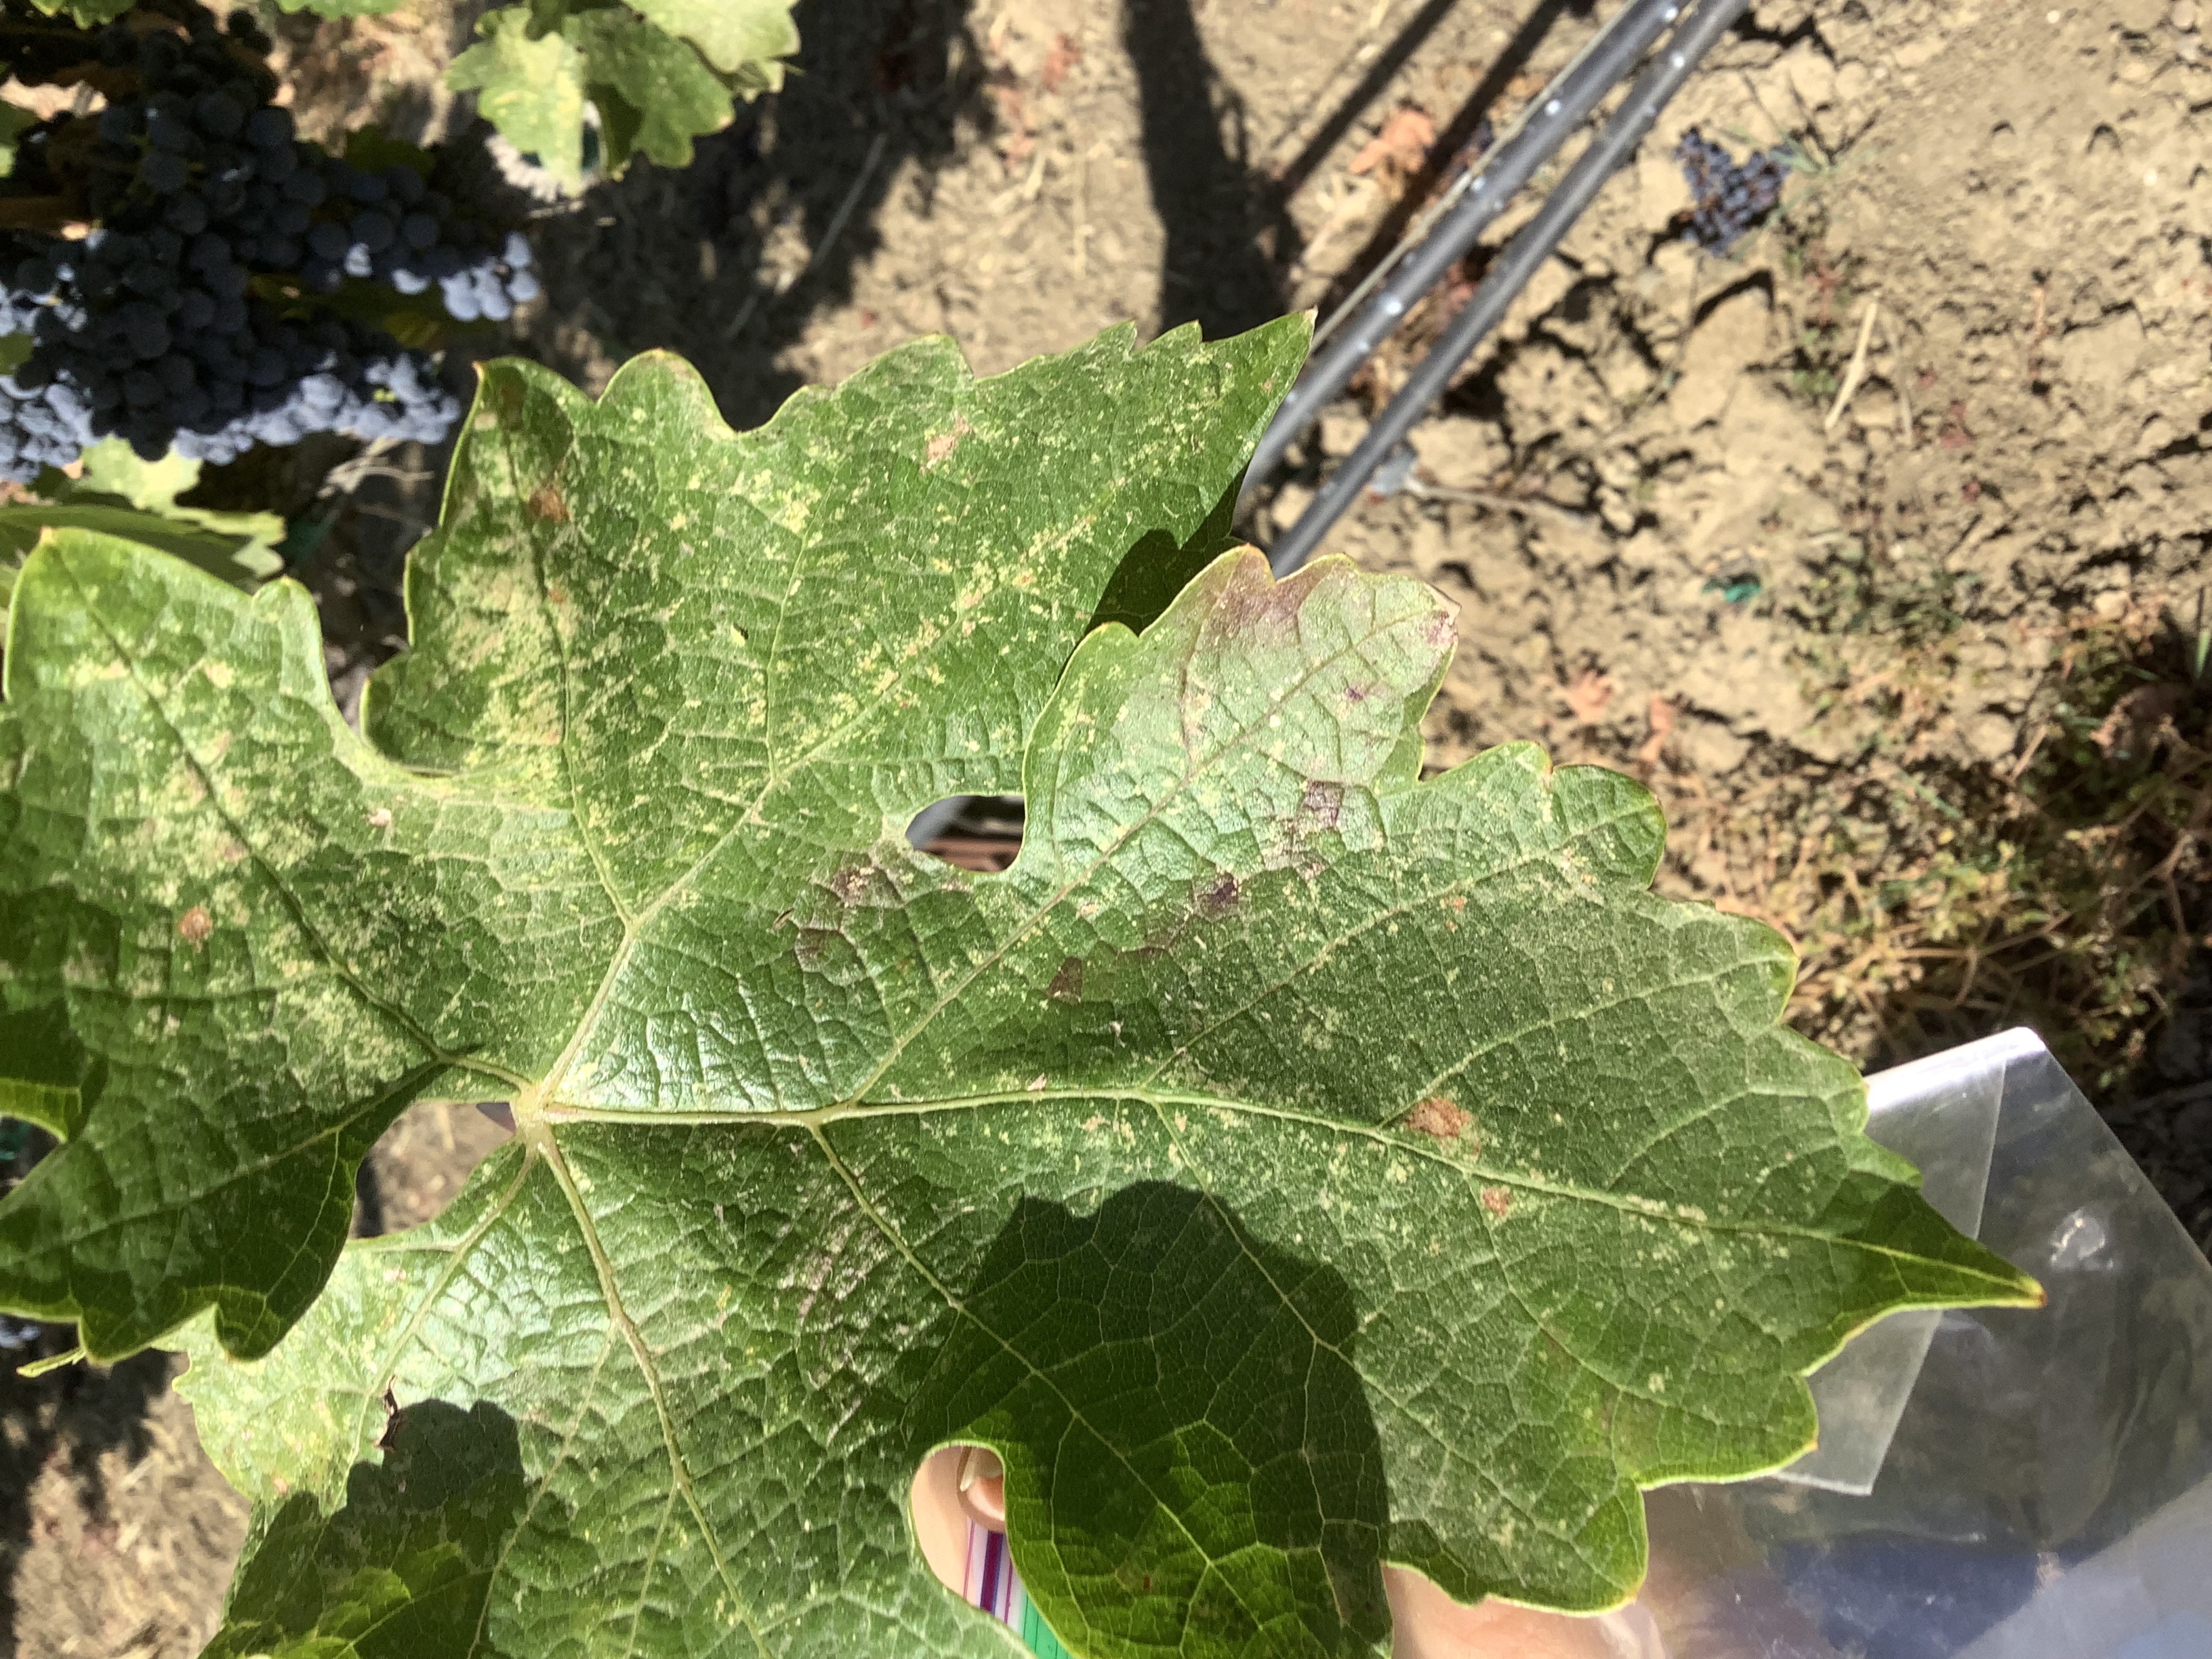
Label: Red Blotch